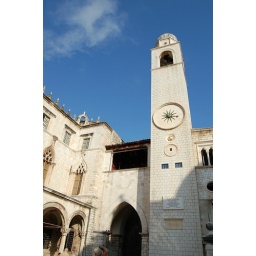
Blue skies over the clock tower